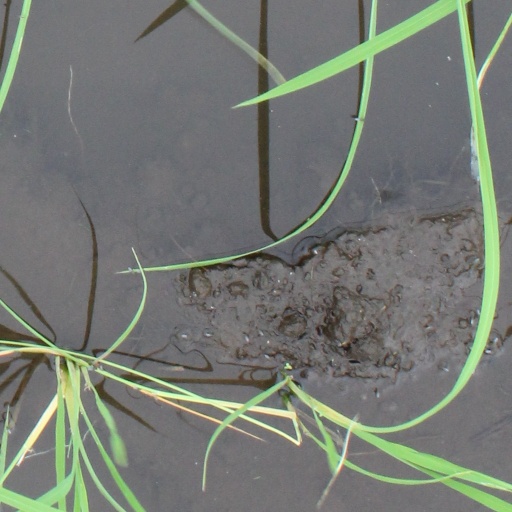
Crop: rice